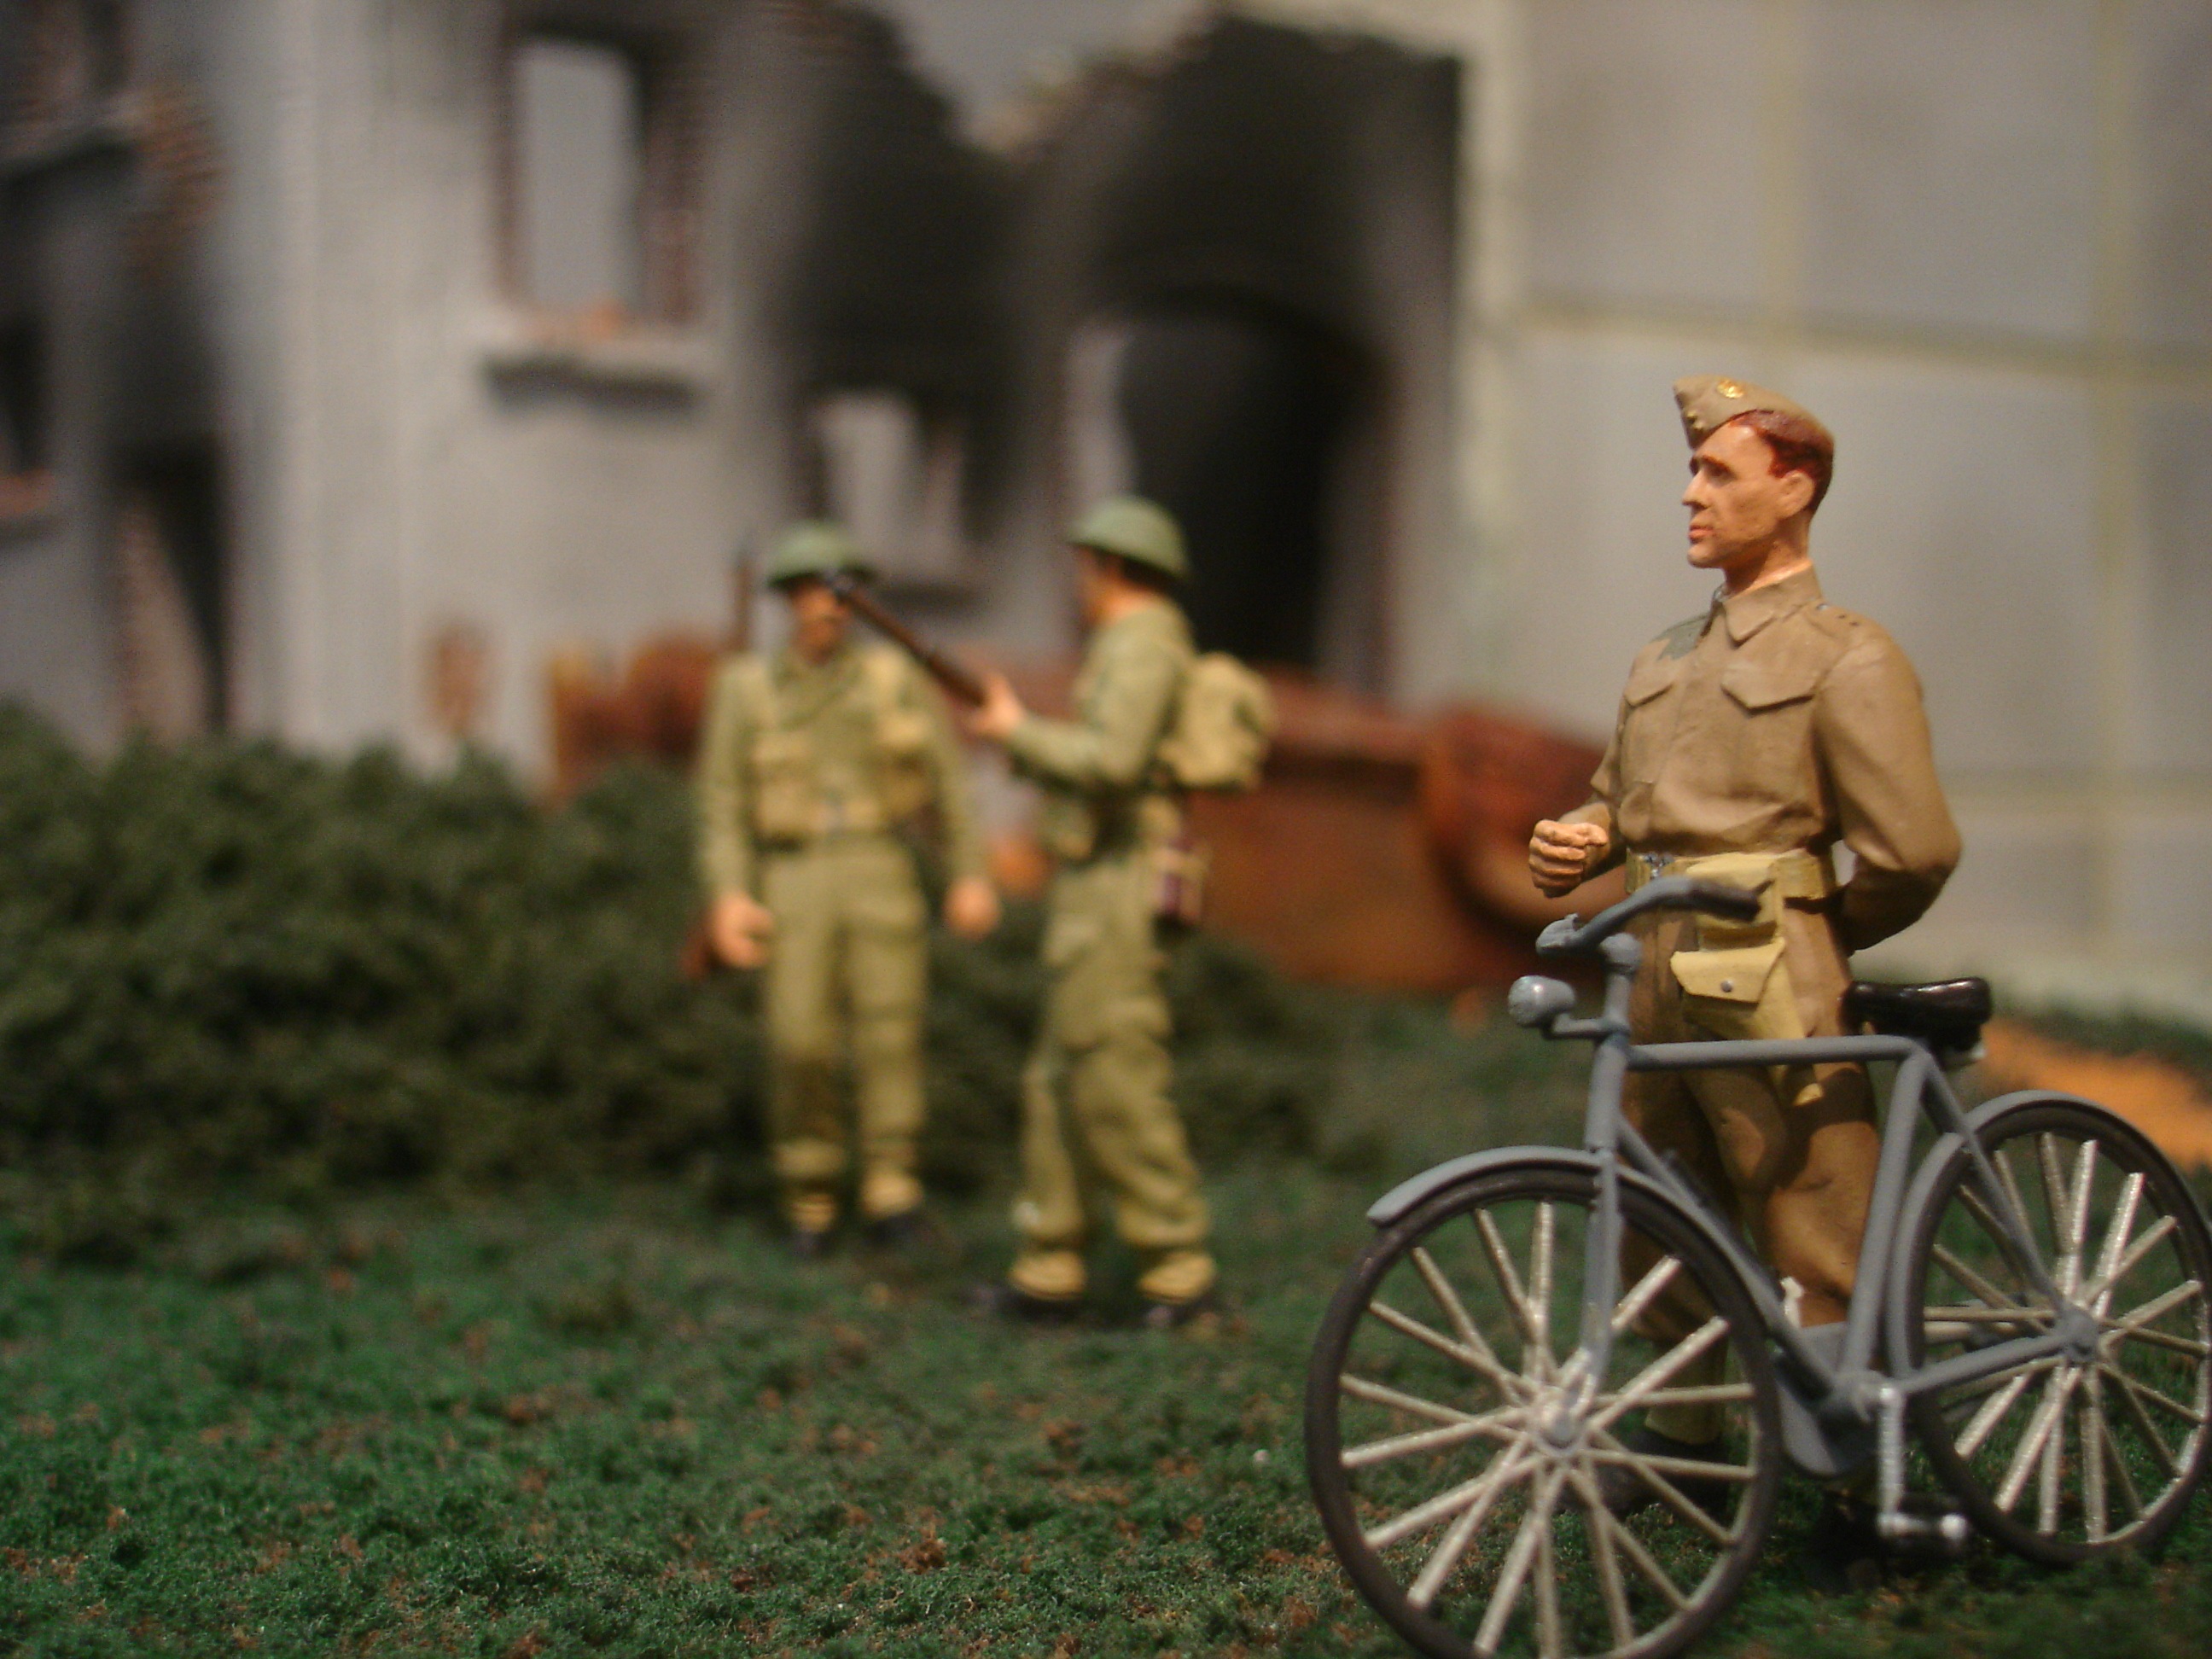
soldier, army, military, vehicle, screenshot, infantry, troop, cannon